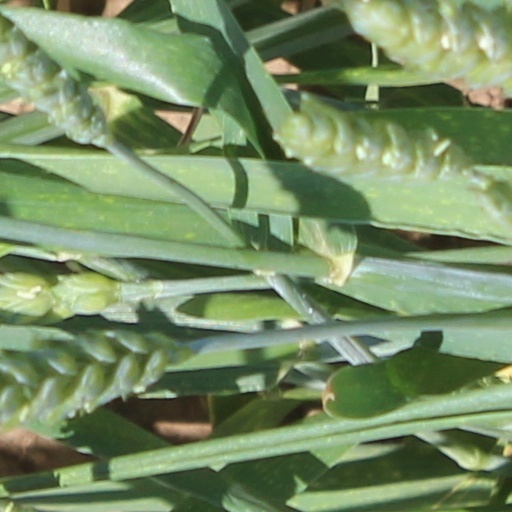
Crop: wheat